China Northern Airlines

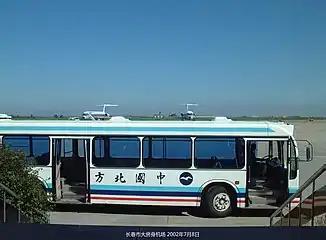
Tarmac view of Changchun Dafangshen Airport, one of China Northern's hubs

China Northern Swan Airlines was founded in 1993 as Swan Airlines by the company Sunbase. The airline was based at Harbin Taiping International Airport, Harbin. In 1996, the airline was acquired by China Northern Airlines, and by 2001, flew to 45 medium to large-sized cities both domestically and internationally. It operated McDonnell Douglas MD-80s and McDonnell Douglas MD-90s leased from China Northern Airlines, it was acquired by China Southern Airlines in 2003 followed by Beiha Airlines, China Northern Airlines, and Zhongyuan Airlines.